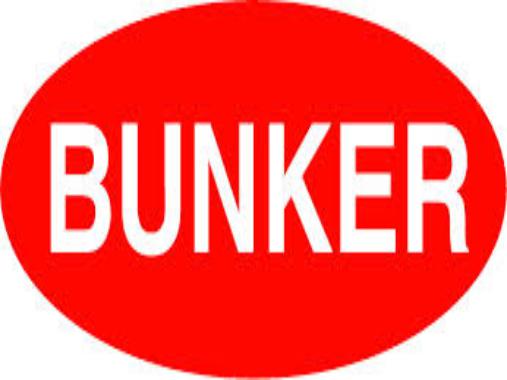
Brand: Bunker
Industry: Clothes